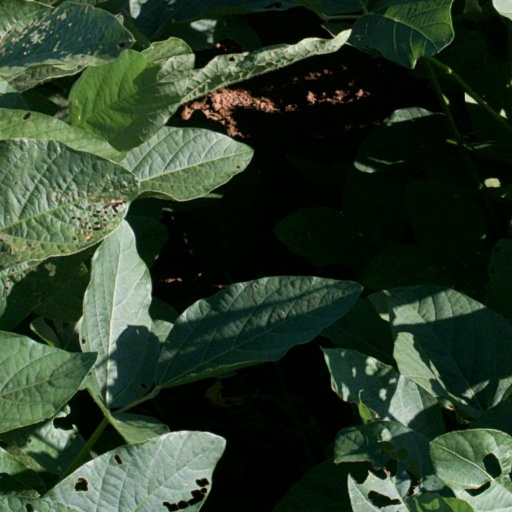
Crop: soybean